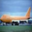
Label: airplane